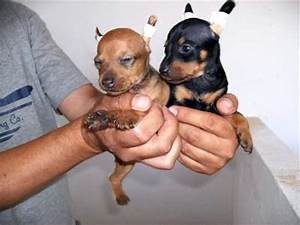
Label: dog